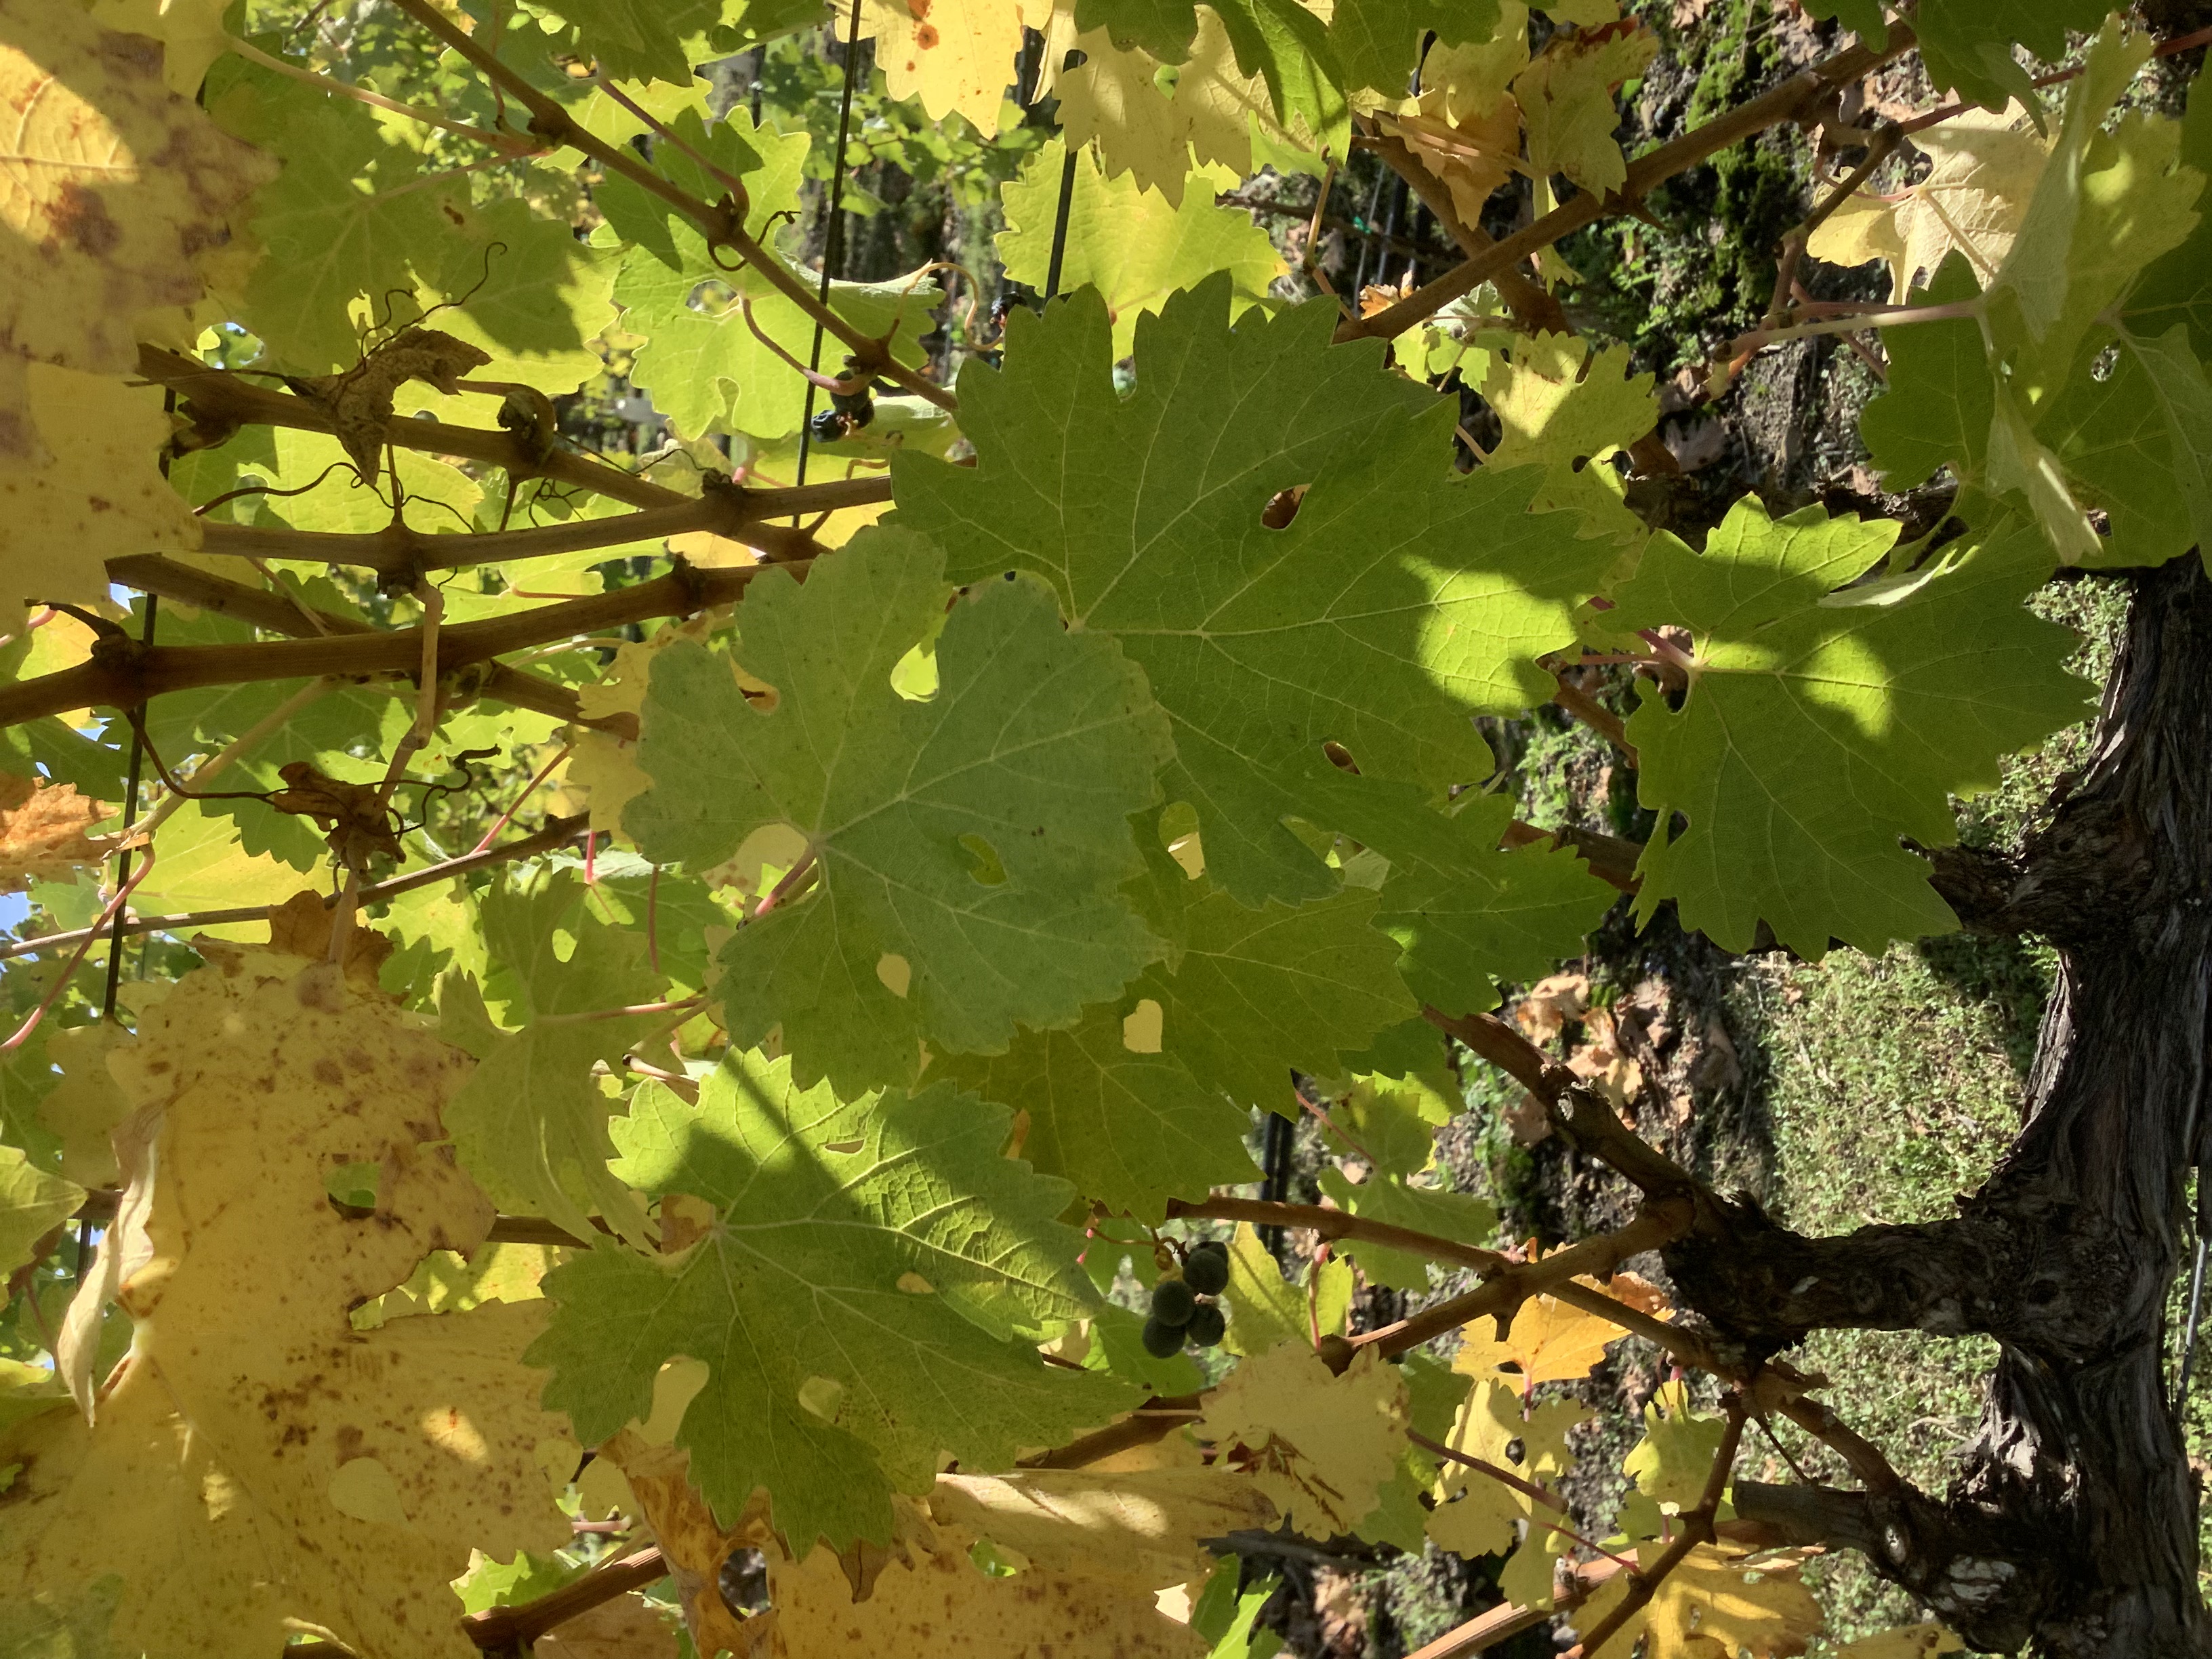
Label: No Virus